Fritz Weidner

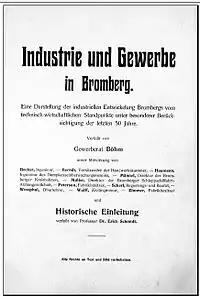
Title page of "Industrie und Gewerbe in Bromberg", ca. 1907

Fritz Weidner's artistic style has evolved from Eclecticism to Art Nouveau, through three stages.